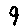
Label: 9